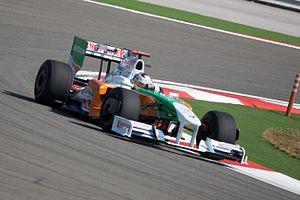
Force India est une écurie de Formule 1 indienne qui a fait ses débuts en compétition à l'occasion de la saison 2008. Basée à Silverstone en Angleterre, Force India est créée à la suite du rachat et du changement de dénomination de l'écurie néerlandaise Spyker F1 Team.